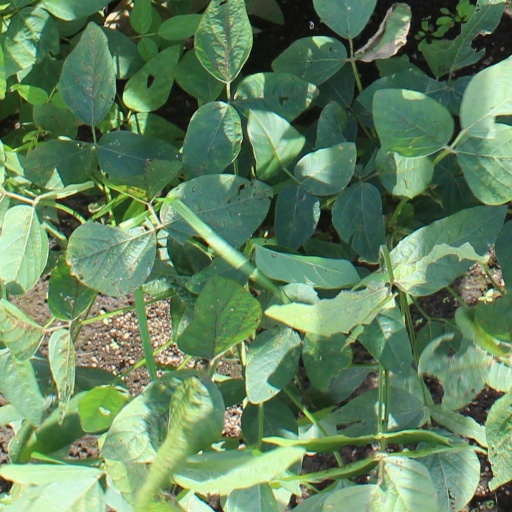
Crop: soybean